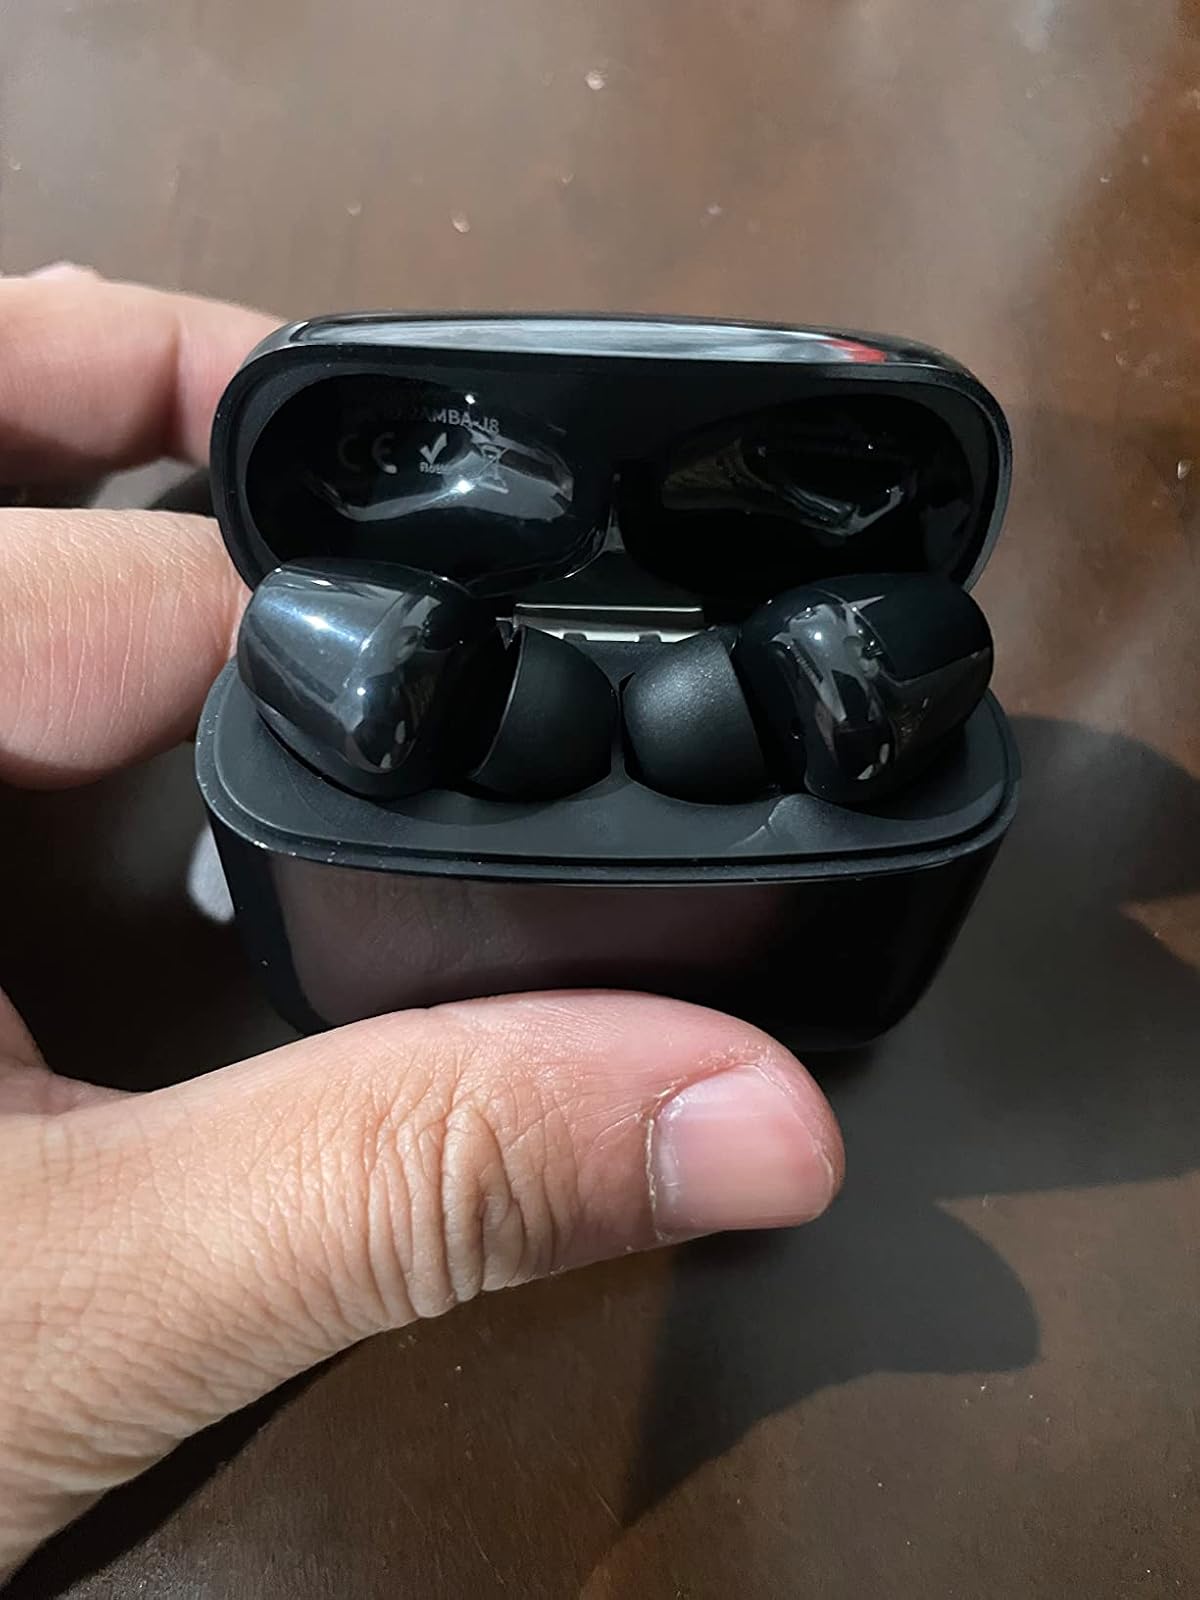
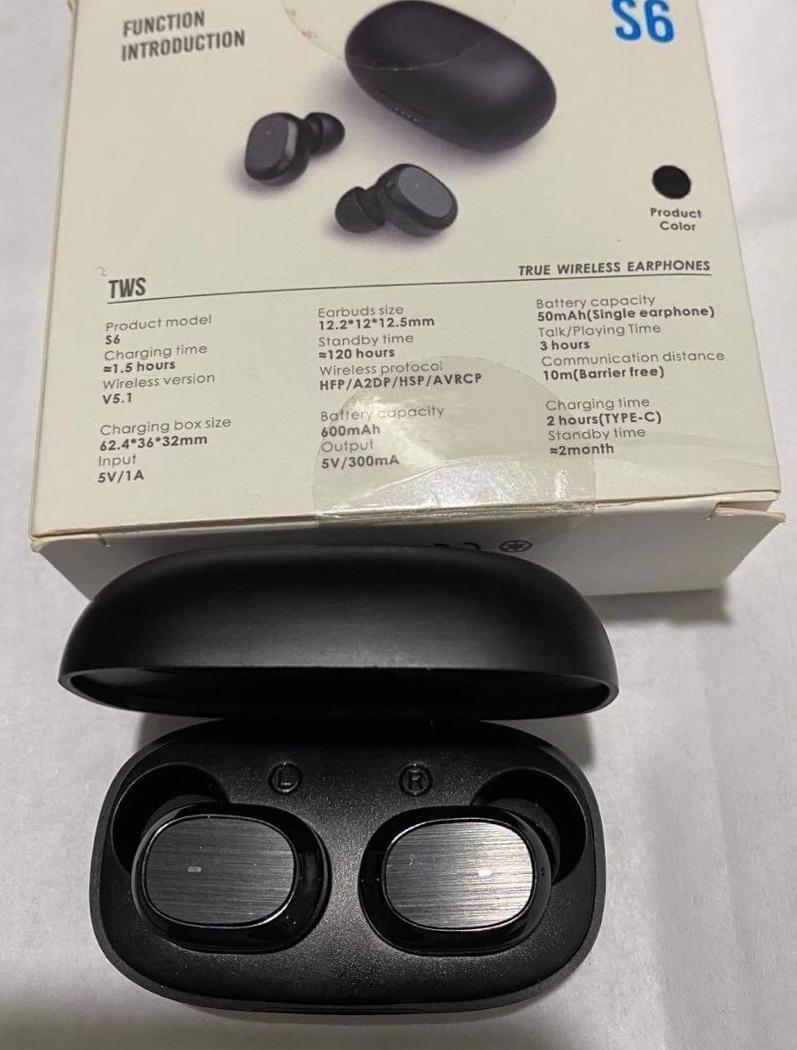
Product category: earbuds
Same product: no